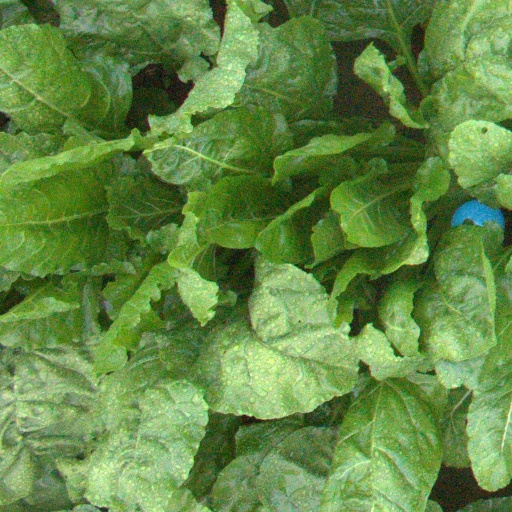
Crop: sugar beet